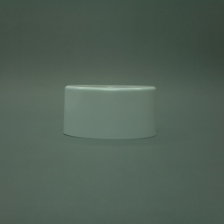
Color: white/transparent
Cap type: standard cap